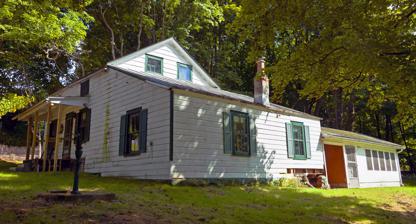
Building: Barringer–Overbaugh–Lasher House
Country: United States of America
Year built: 1800
Historic house in New York, United States United States historic place Barringer–Overbaugh–Lasher House U.S. National Register of Historic Places Barringer-Overbaugh-Lasher House, September 2014 Show map of New York Show map of the United States Location 321 Main St., Germantown, New York Coordinates 42°07′57″N 73°52′48″W / 42.13250°N 73.88000°W / 42.13250; -73.88000 Area 2.51 acres (1.02 ha) Built c. 1800 ( 1800 ) , c. 1865 Architectural style Early Republic, Late Victorian NRHP reference No. 14000980 Added to NRHP December 2, 2014 Barringer–Overbaugh–Lasher House is a historic home located at Germantown , Columbia County, New York .  The original section was built about 1800, and expanded about 1865.  It is a small 1 + 1 ⁄ 2 -story, L-shaped vernacular frame dwelling with a lean-to addition.  The front facade features a Late Victorian period porch. It was added to the National Register of Historic Places in 2014. References